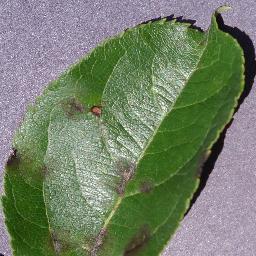
Label: Apple___Apple_scab